Twenty Grand (Duesenberg)

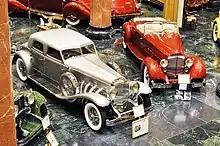
Twenty Grand at the Nethercutt Collection

In 1979, cosmetics entrepreneur J.B. Nethercutt purchased the car for $130,000 ($ in dollars ), making it one of the most expensive vehicle purchases up to that time. It was completely restored at the Nethercutt Collection, changing the exterior color from black to a metallic silver and reverting the interior to its original 1930s opulence. Once the restoration was complete, Nethercutt entered it into the Pebble Beach Concours d'Elegance in 1980, where it won Best of Show. In the late 1980s the Twenty Grand was selected to be exhibited in Essen, Germany, as one of “The Ten Most Beautiful Cars in the World.” It won Best of Show at the 2011 Amelia Island Concours d'Elegance, and at the 2022 Las Vegas Concours d'Elegance.